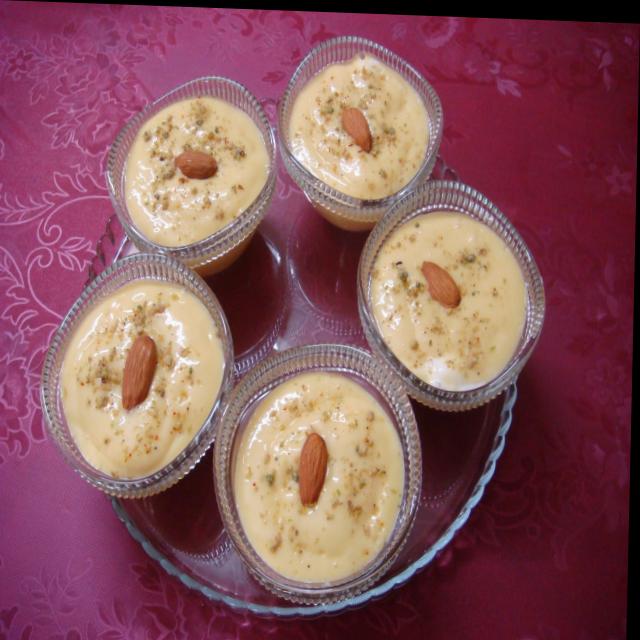
Dish: kheer